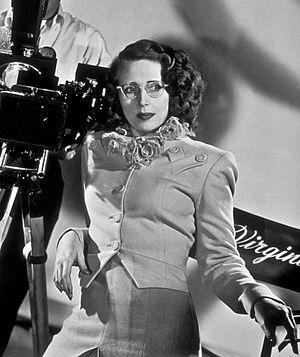
Virginia Van Upp est une scénariste et productrice américaine née le 13 janvier 1902 à Chicago, Illinois et décédée le 25 mars 1970 à Los Angeles, Californie.